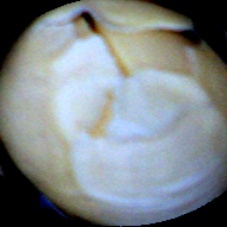
Label: Skin-damaged